Majestic-class battleship

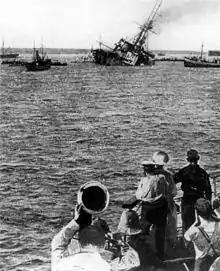
"Majestic" sinking off the Dardanelles, May 1915

In early 1915, "Majestic" and "Prince George" took part in the Dardanelles Campaign against the Ottoman Empire; they bombarded Ottoman positions around the Dardanelles until May, when "Majestic" was torpedoed and sunk by the German U-boat off Cape Helles. At around the same time, "Prince George" was hit by a shell from an Ottoman coastal battery, requiring repairs at Malta. "Hannibal", "Magnificent", "Victorious", and "Mars" were laid up in early 1915 and had their 12 in guns removed to arm the "Lord Clive"-class monitors. "Illustrious" was similarly disarmed, with two of her guns going to the Tyne Turrets. "Hannibal", "Magnificent", and "Mars" were then used as troop ships during the operations off the Dardanelles. In late 1915 after the conclusion of the Dardanelles Campaign, "Hannibal" was stationed in Egypt as a depot ship, while "Magnificent" and "Mars" returned to Britain to be used as an ammunition ship and a depot ship, respectively.